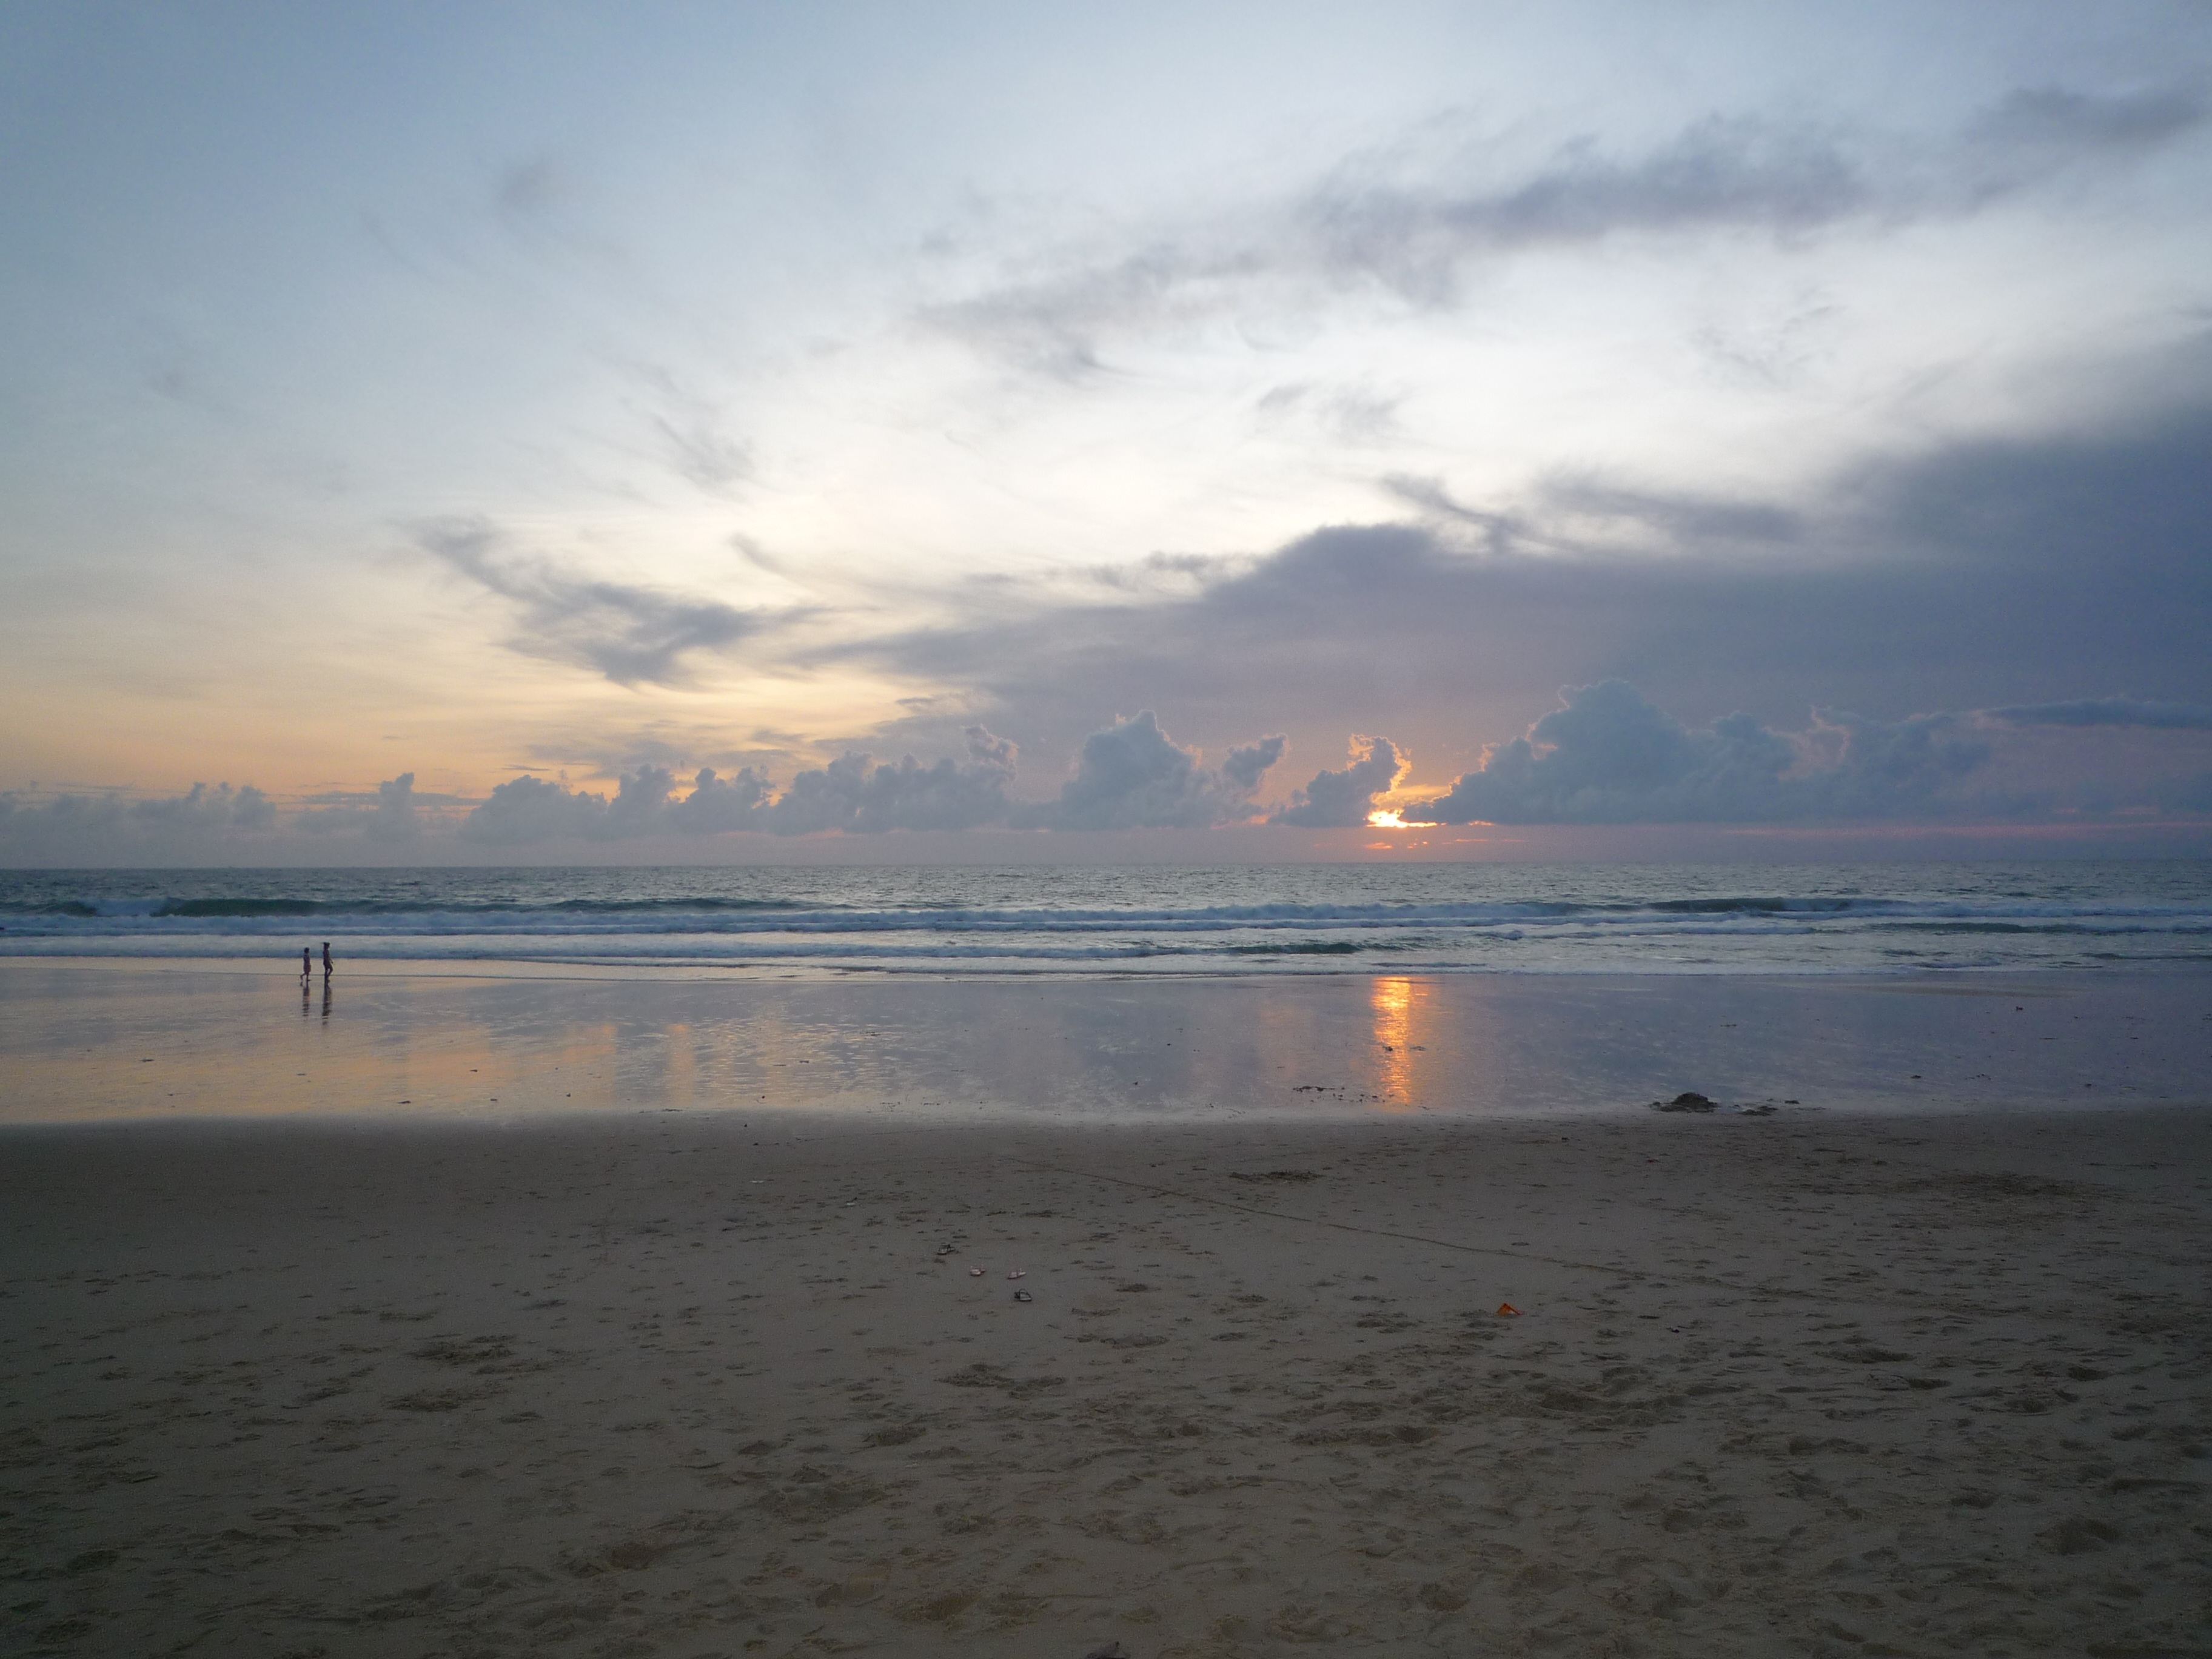
beach, sea, coast, water, sand, ocean, horizon, cloud, sun, sunrise, sunset, sunlight, morning, shore, wave, dawn, summer, seaside, dusk, evening, reflection, bay, thailand, body of water, atmospheric phenomenon, wind wave